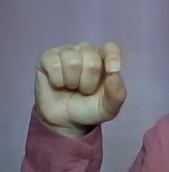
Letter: fa